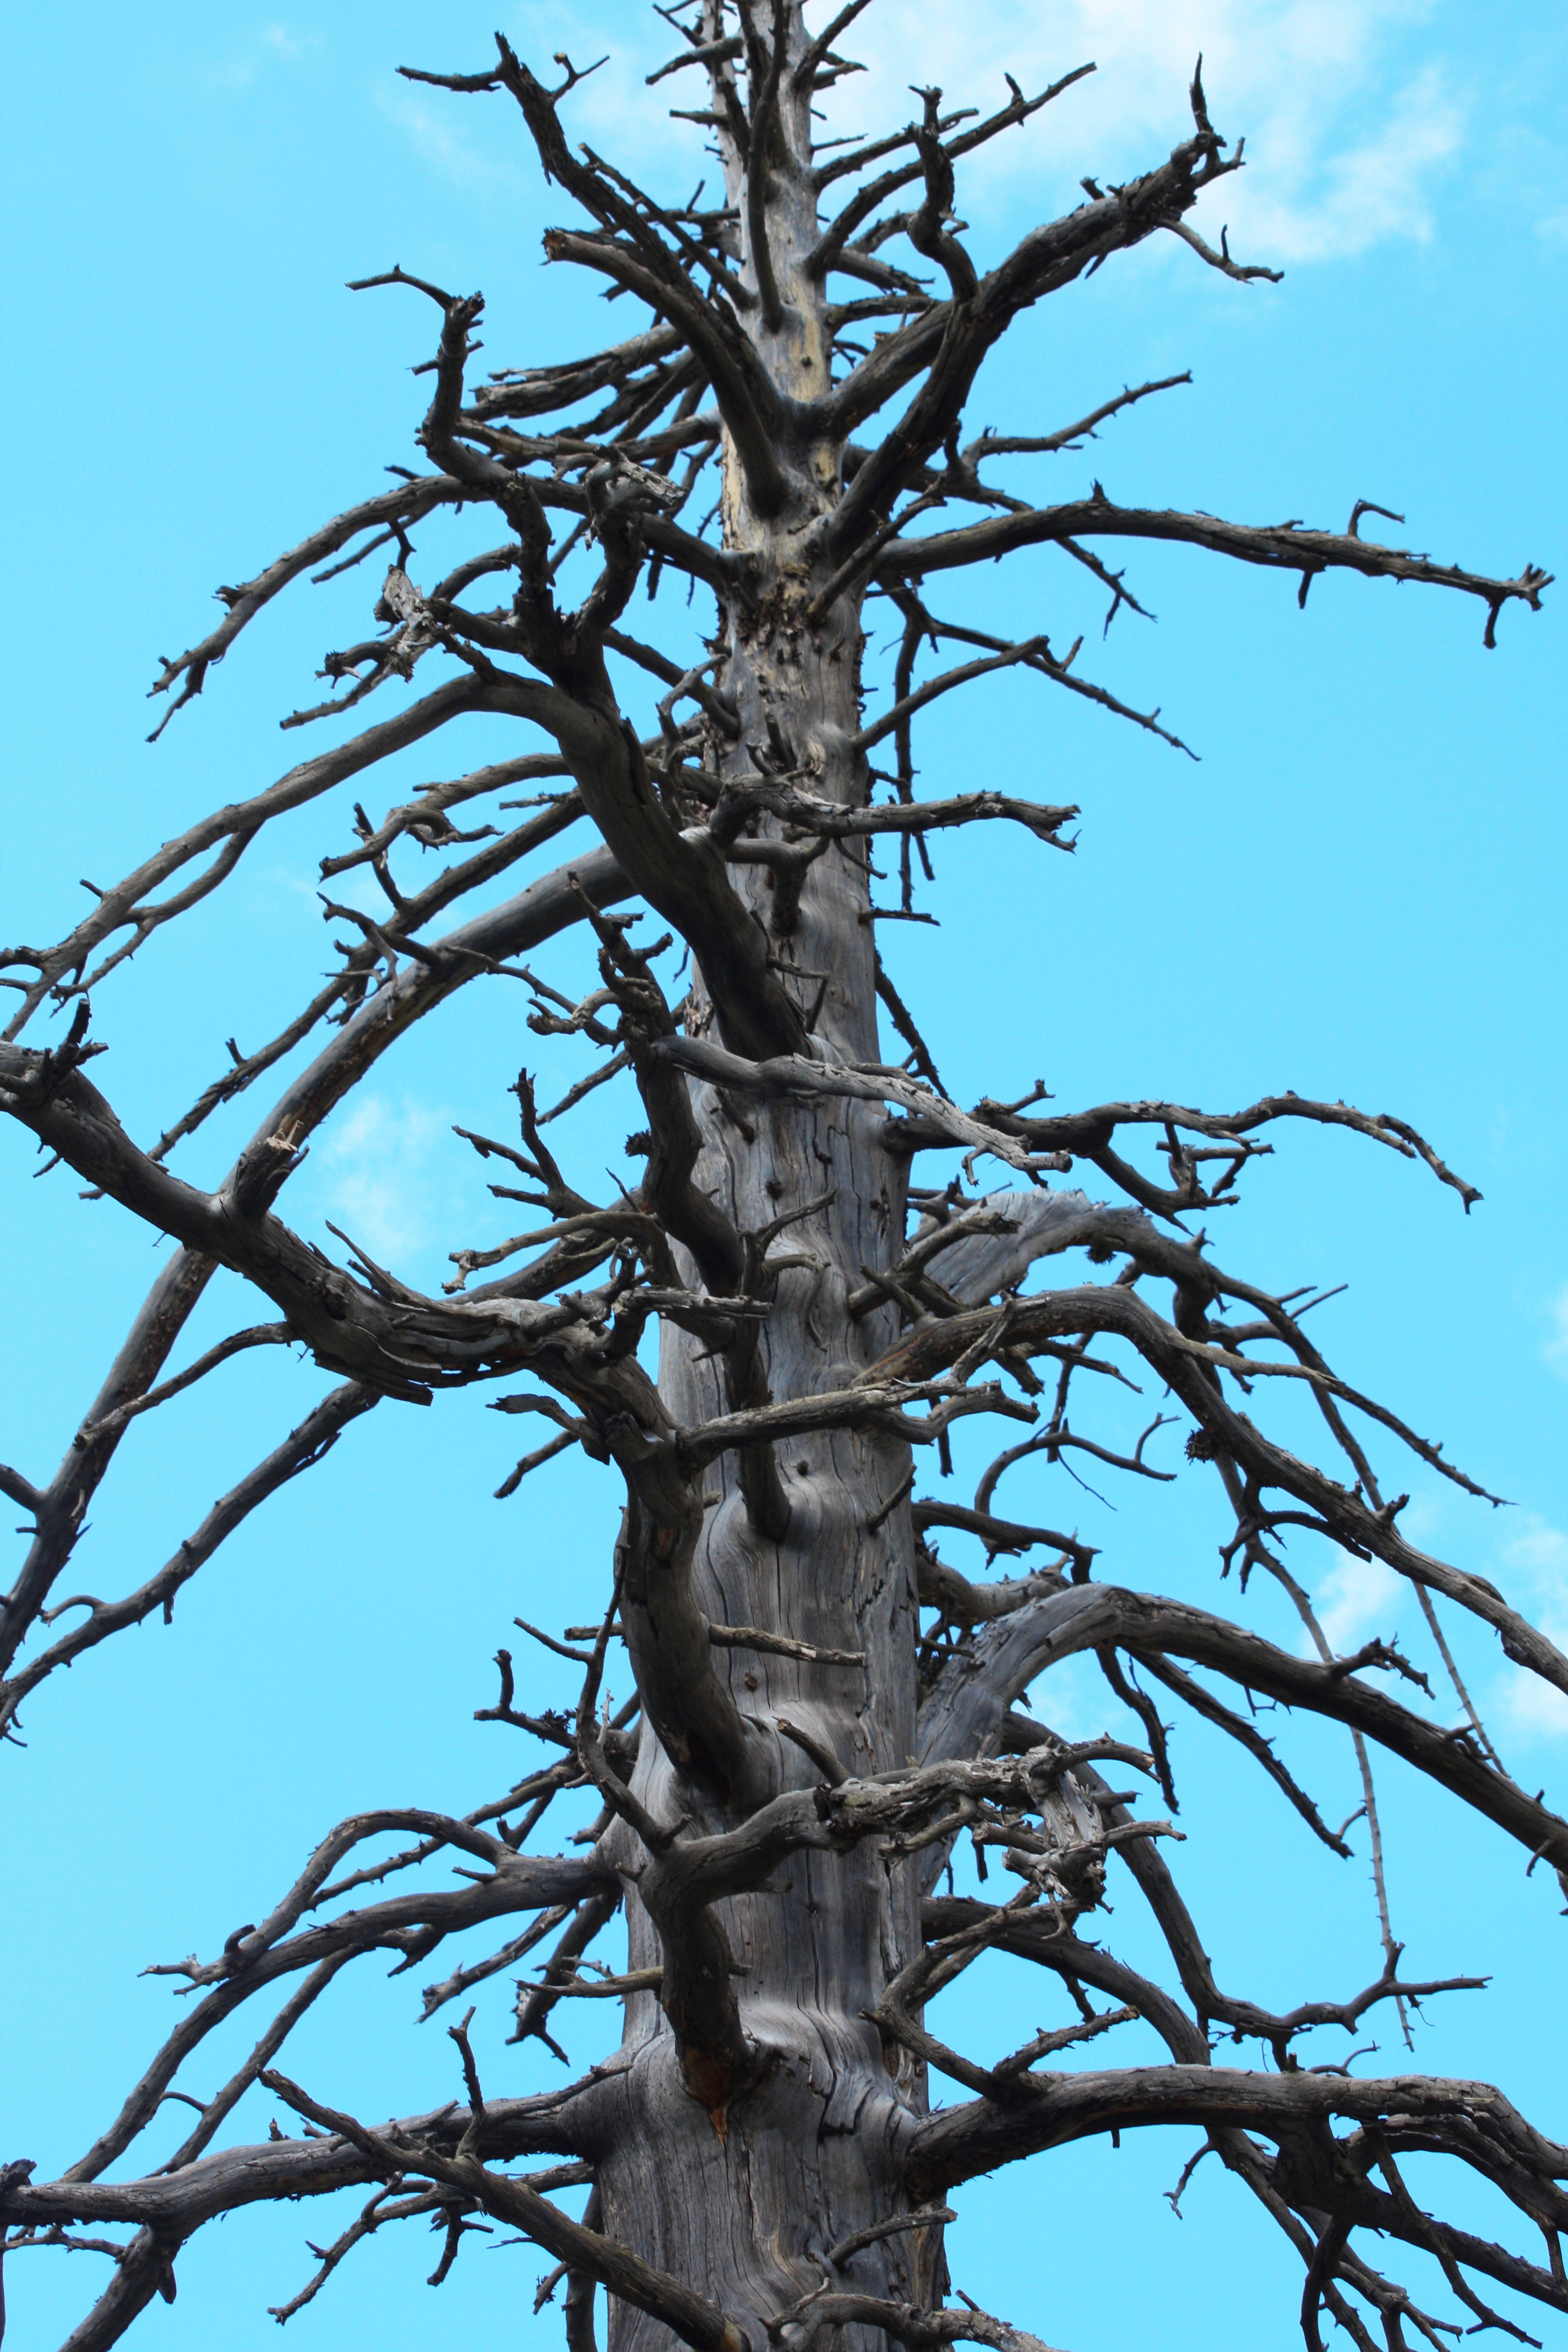
landscape, tree, nature, branch, mountain, plant, sky, wood, flower, trunk, france, birch, botany, twig, alps, flowering plant, plant stem, woody plant, land plant, outdoor structure